Fraxinus excelsior

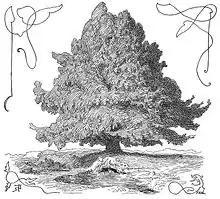
The world tree of Norse mythology, Yggdrasil—seen here depicted by Lorenz Frølich—is typically described as an ash tree.

In the 13th-century Edda and other writing relating to Norse mythology, the vast ash tree Yggdrasil ("the steed (gallows) of Odin"), watered by three magical springs, serves as axis mundi, sustaining the nine worlds of the cosmos in its roots and branches.